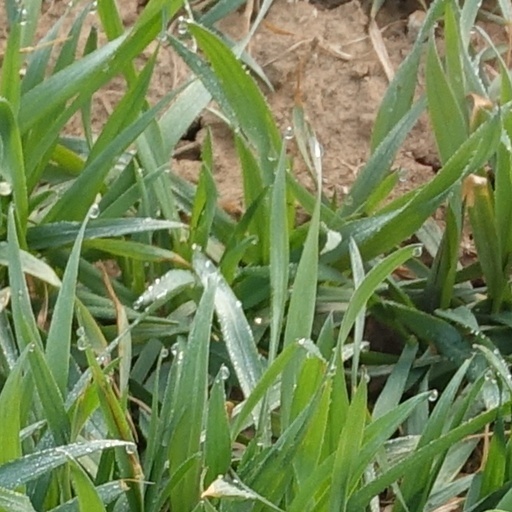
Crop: wheat